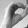
ASL letter: O